Carlos Washington Pastor

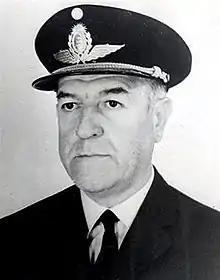
Carlos Washington Pastor

Carlos Washington Pastor (20 June 1924 – 9 January 2012) was an Argentine Air Force officer. He served as Minister of Foreign Affairs of Argentina during the presidency of Jorge Rafael Videla between 1976 and 1981.